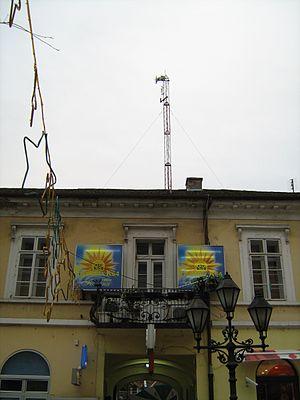
Sombor est une ville de Serbie située dans la province autonome de Voïvodine. Au recensement de 2011, la ville intra muros comptait 47 485 habitants et son territoire métropolitain, appelé Ville de Sombor, 85 569.